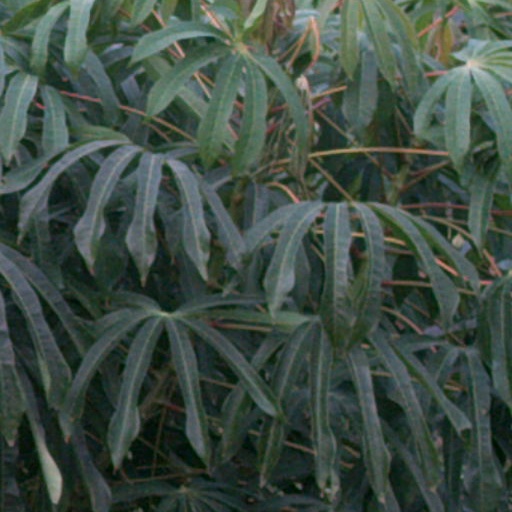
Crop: cassava